Justiciarate

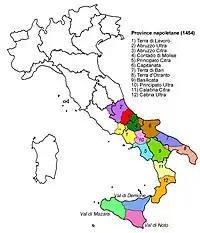
Neapolitan justiciarates in 1454

A justiciarate or justiciarship (plural "giustizierati"; alternatively known as "circoscrizione") was a type of administrative subdivision that was used by several Italian states in the medieval period.